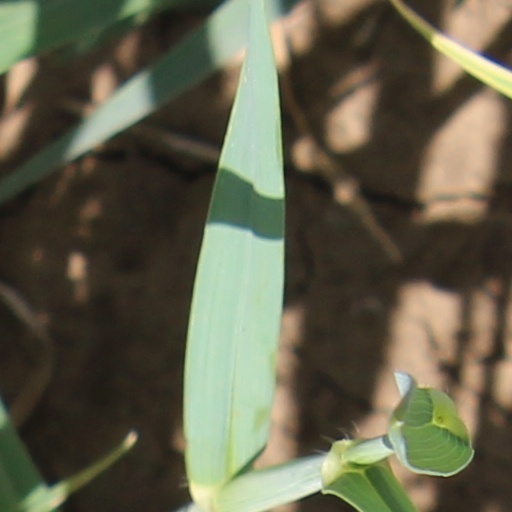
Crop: wheat